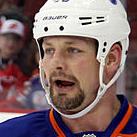
Age: 33